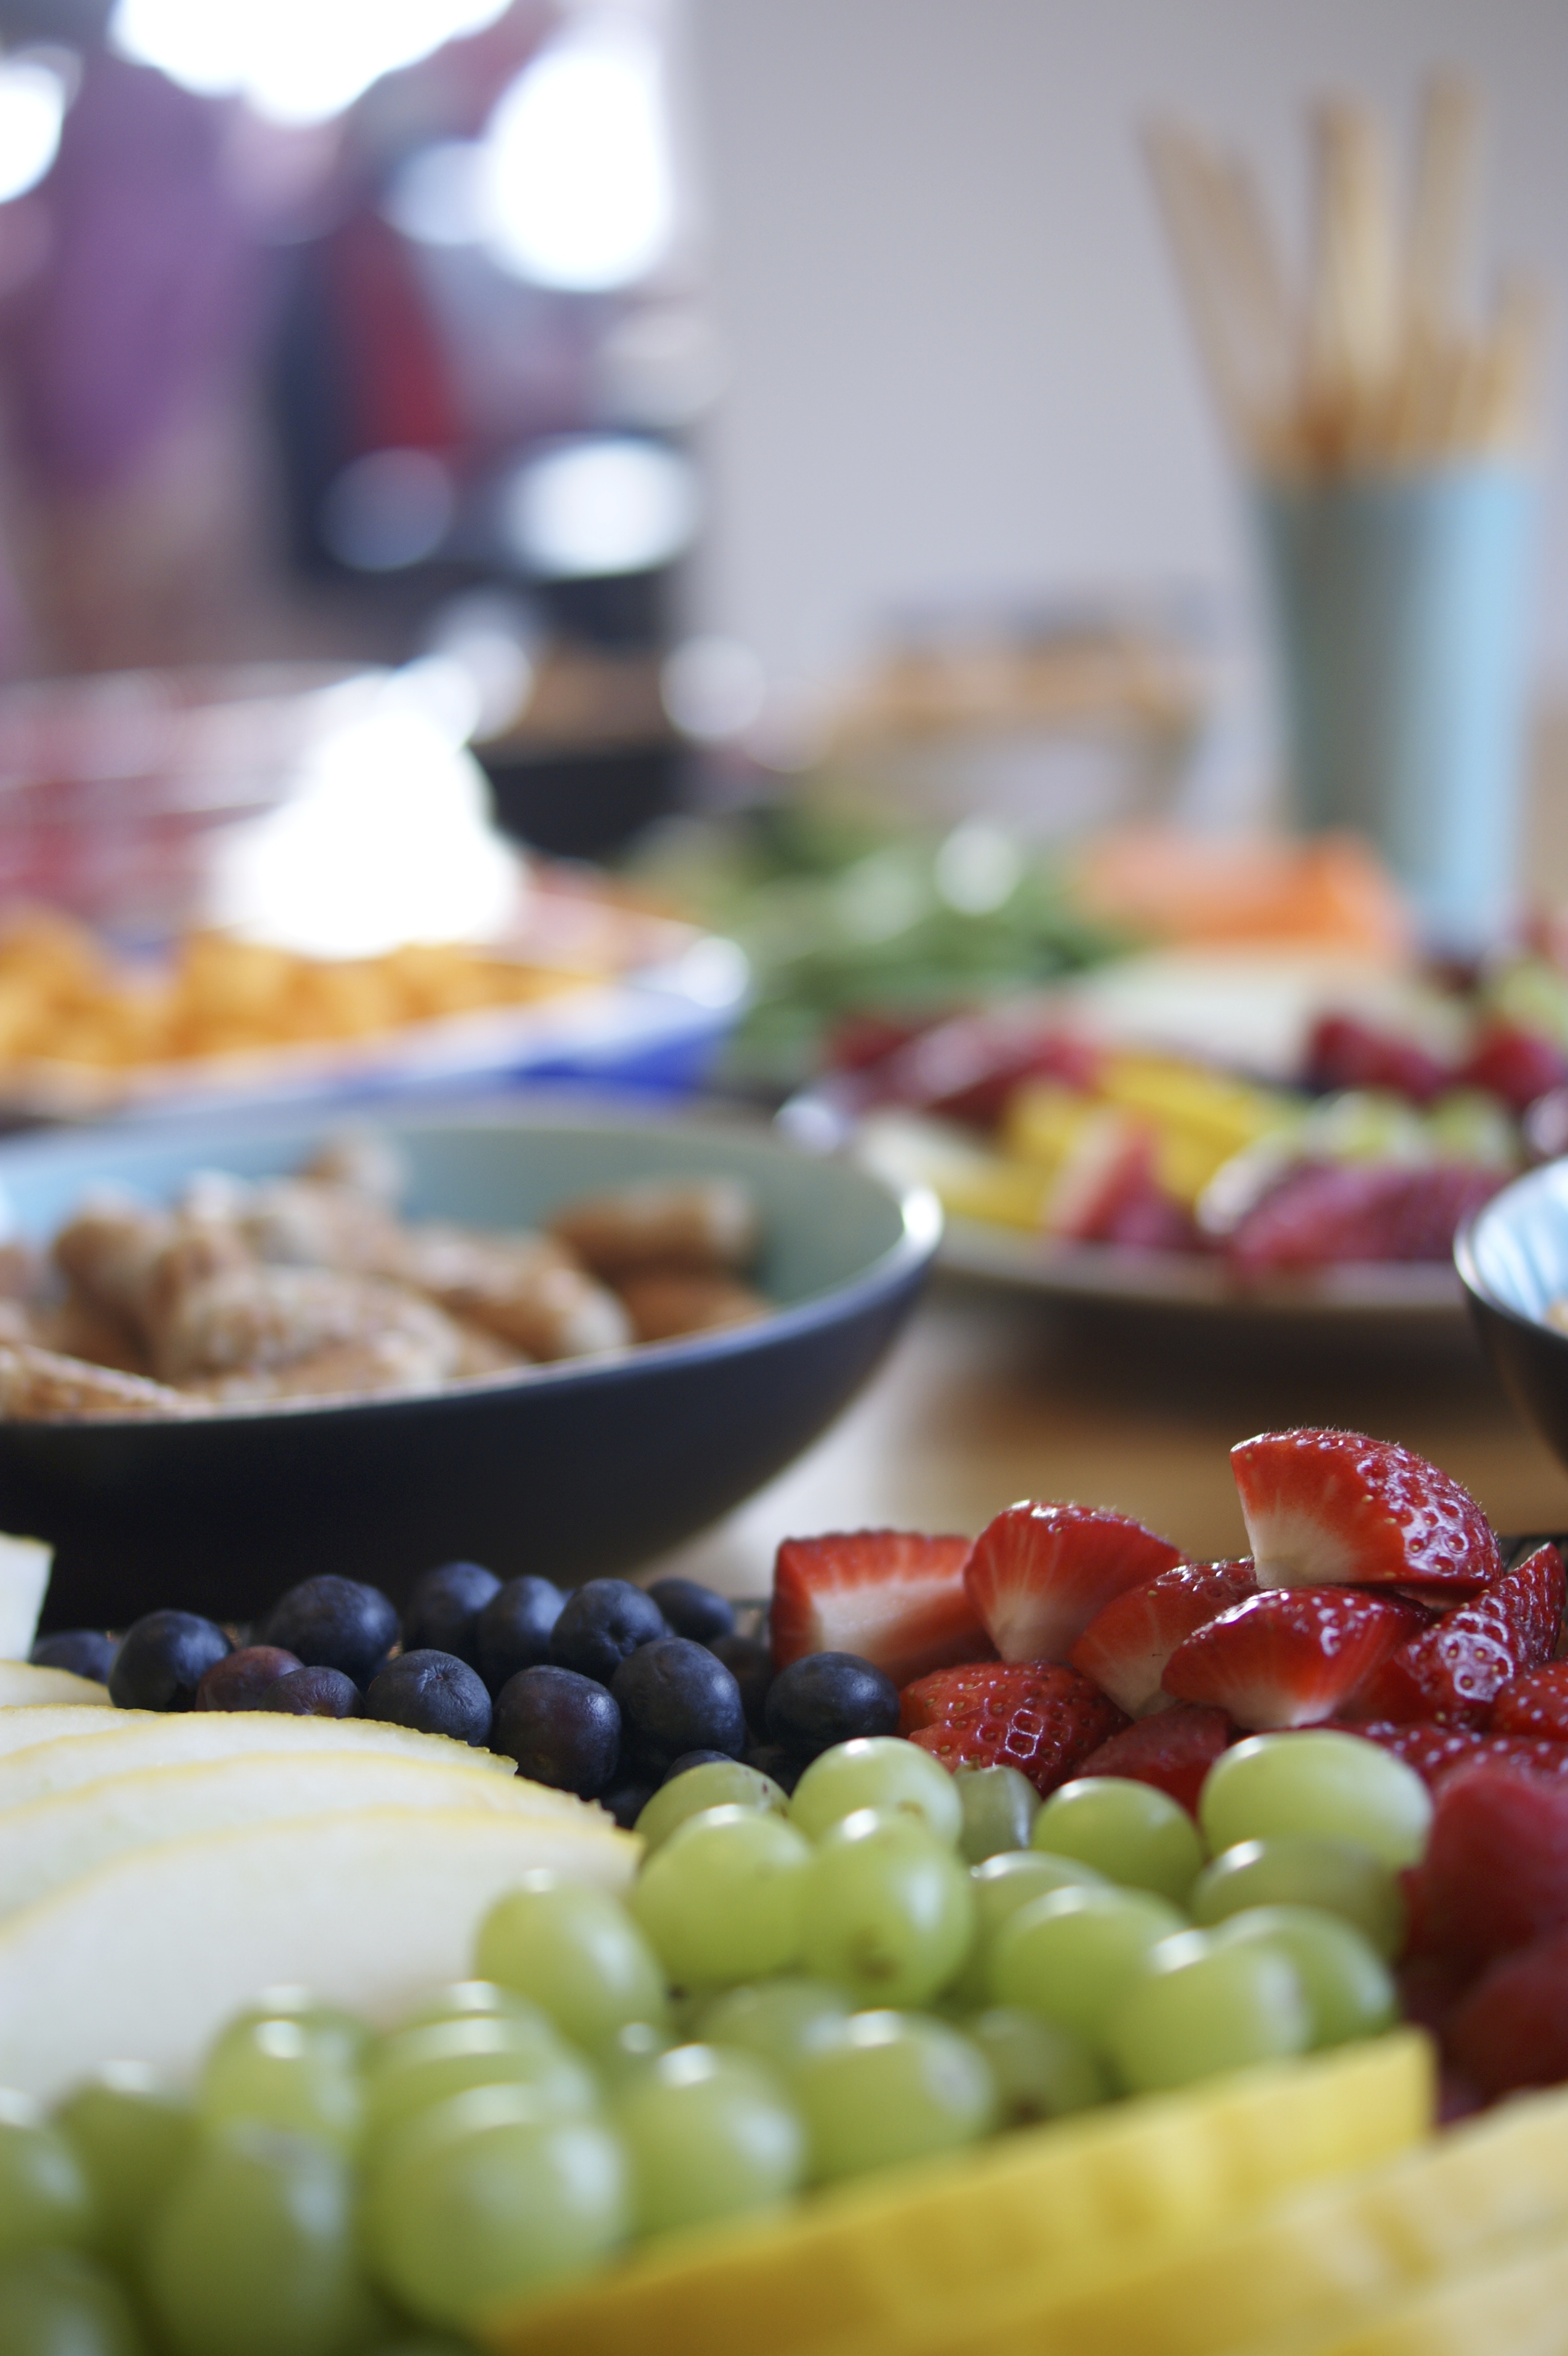
dish, meal, food, produce, breakfast, lunch, buffet, supper, brunch, sense